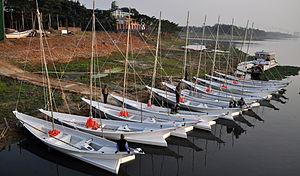
Première livraison des Masdoris de TaraTari à la FAO
TaraTari est un chantier naval créé en 2004 par Yves Marre au Bangladesh. Soutenu par l’association Watever, le chantier a pour objectif d’aider au développement d’une production navale moderne, sûre et responsable dans le pays.